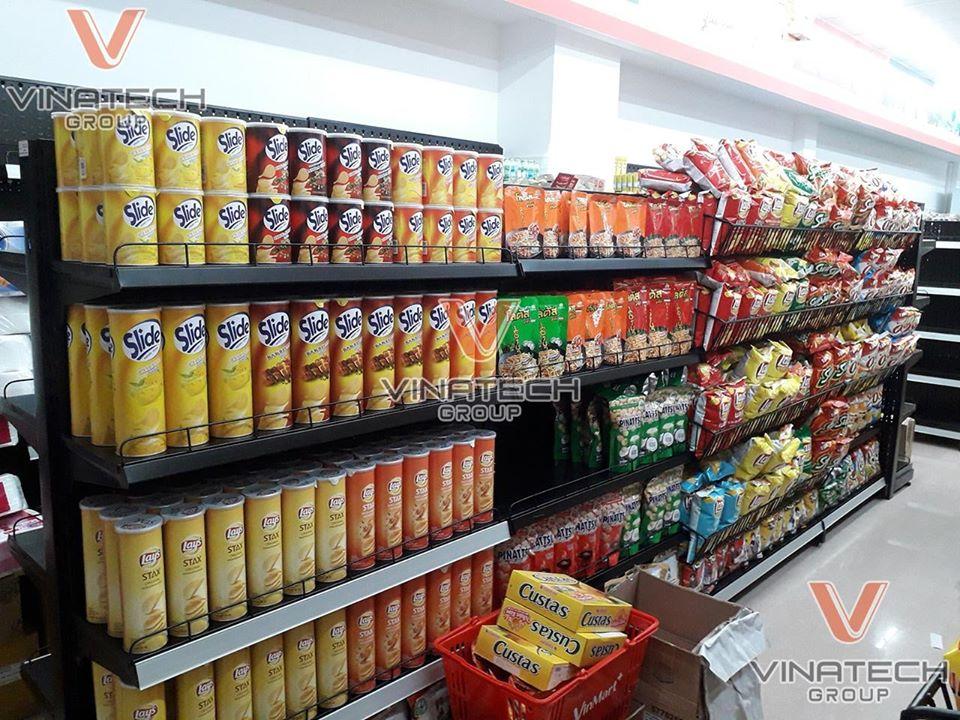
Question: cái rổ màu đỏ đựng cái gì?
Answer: cái rổ màu đỏ đựng những hộp bánh